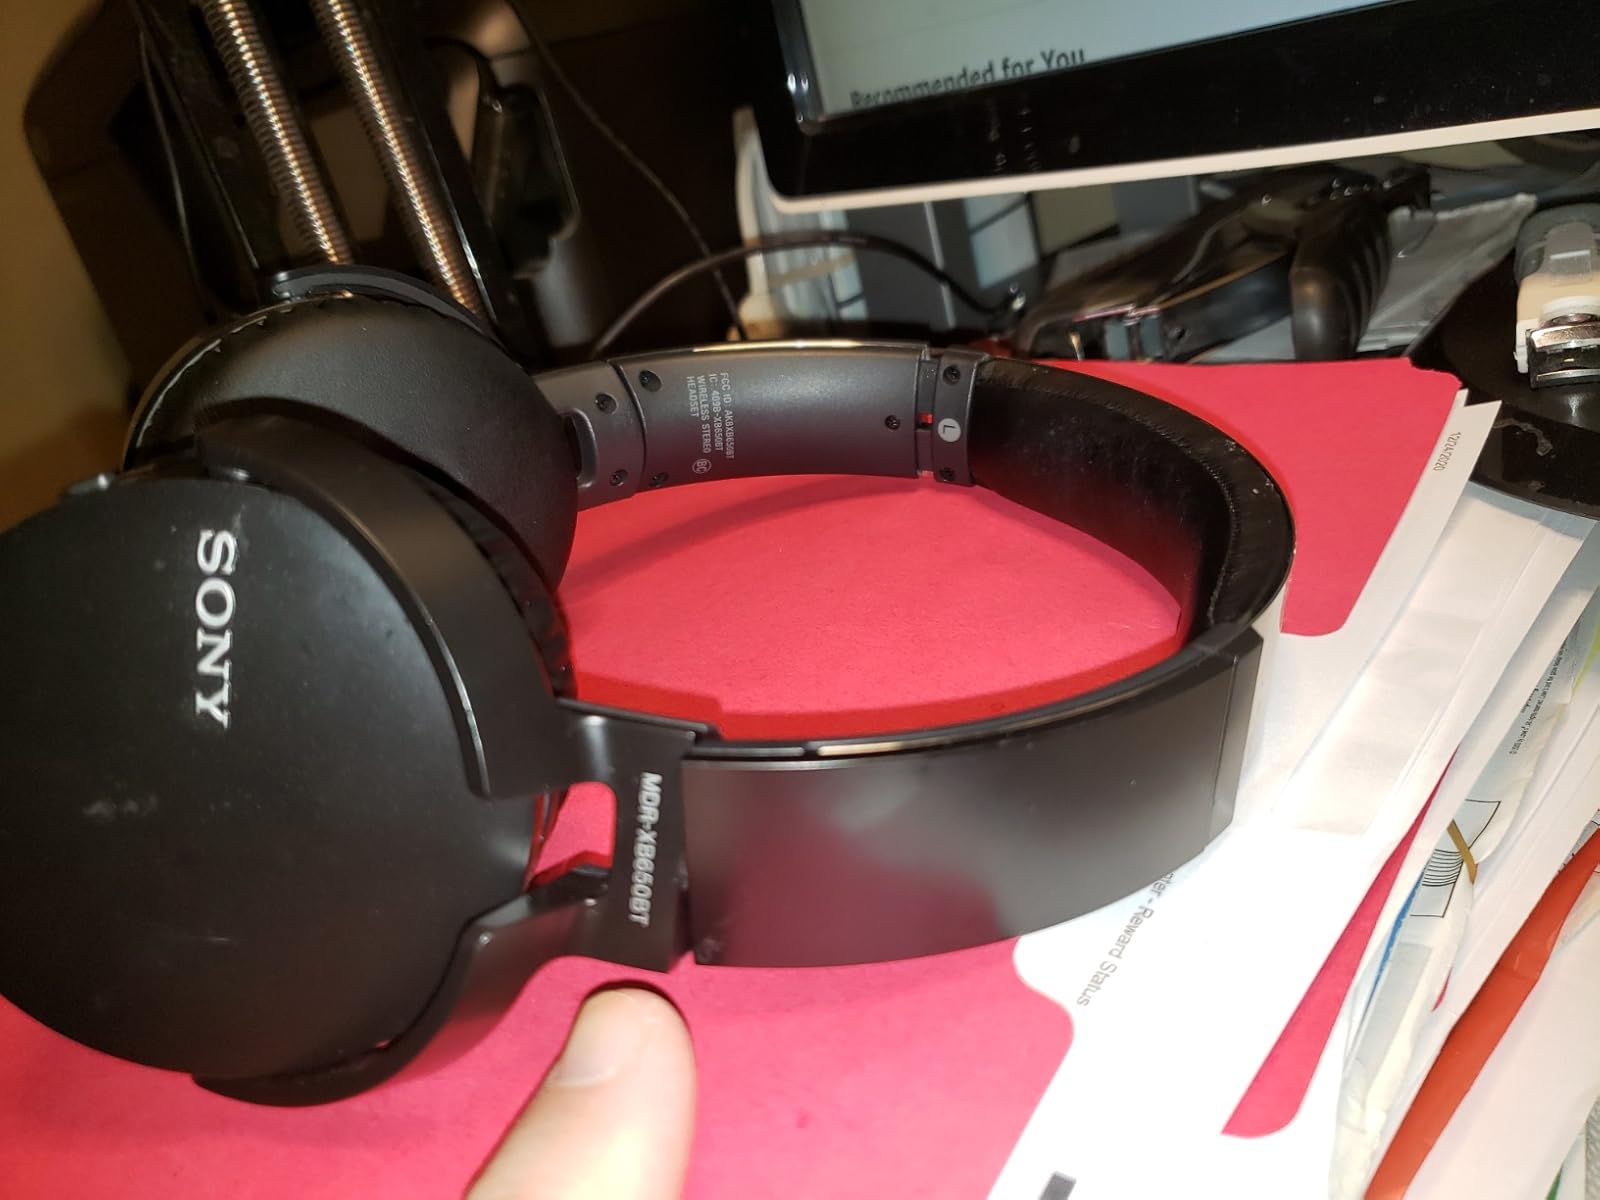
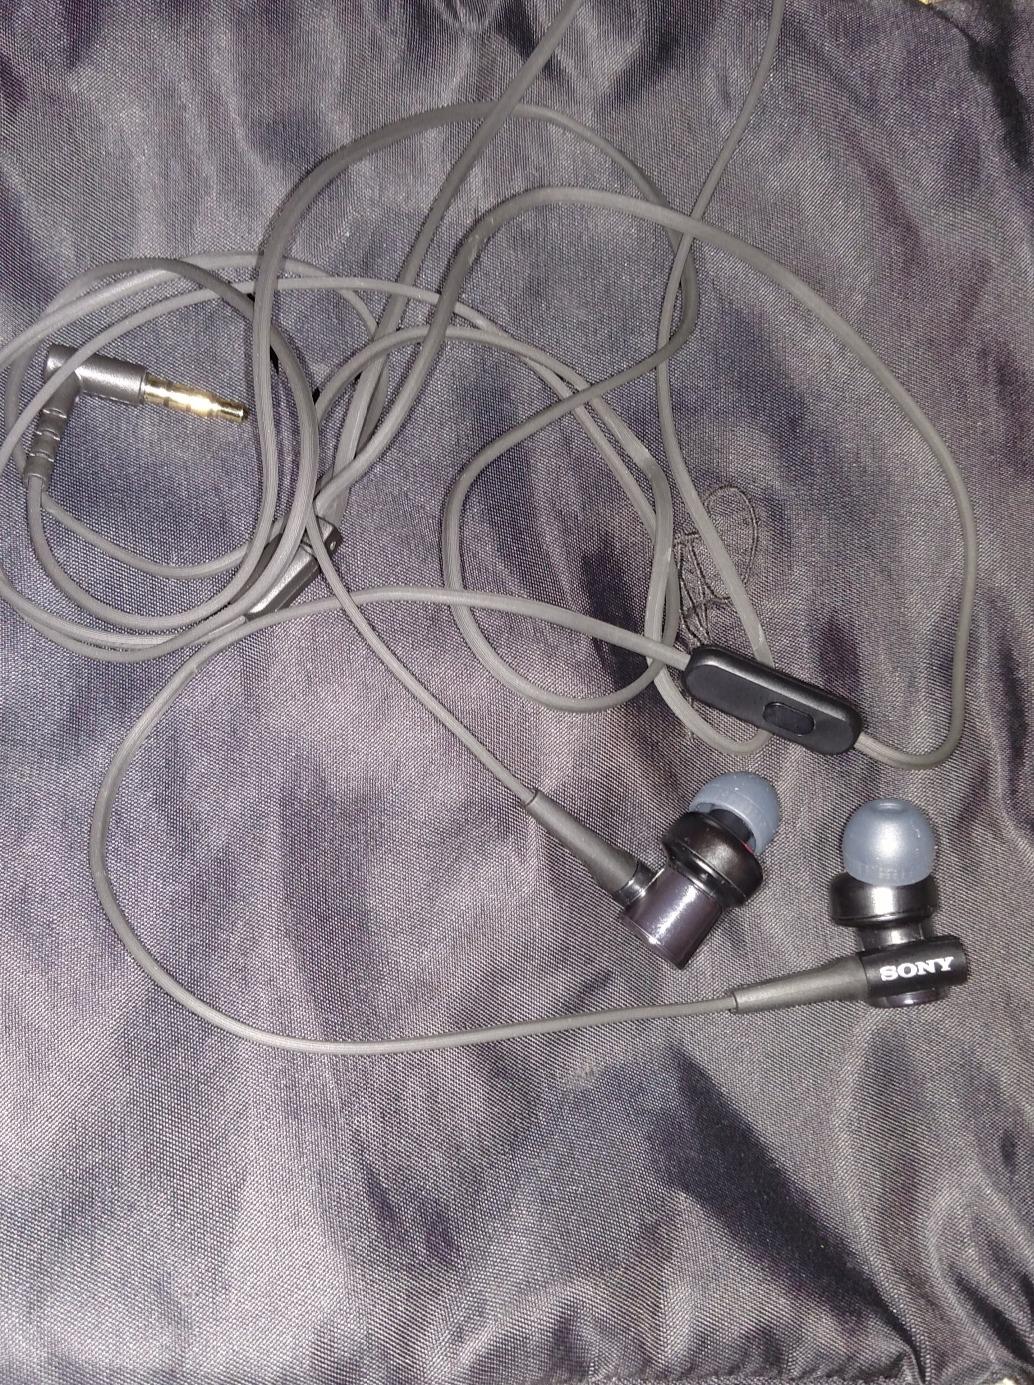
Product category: headphones
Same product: no